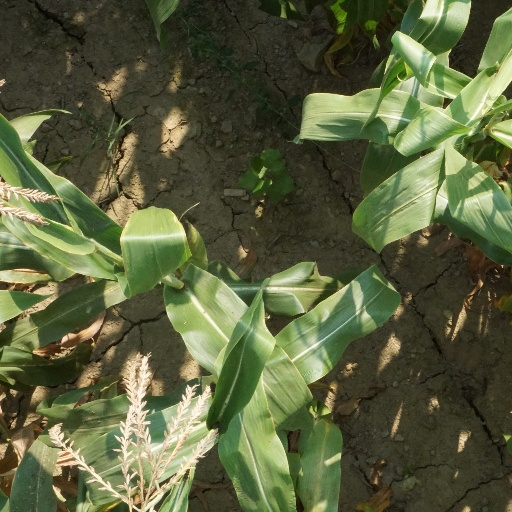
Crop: maize; corn